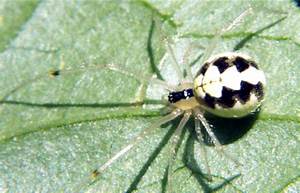
Label: spider